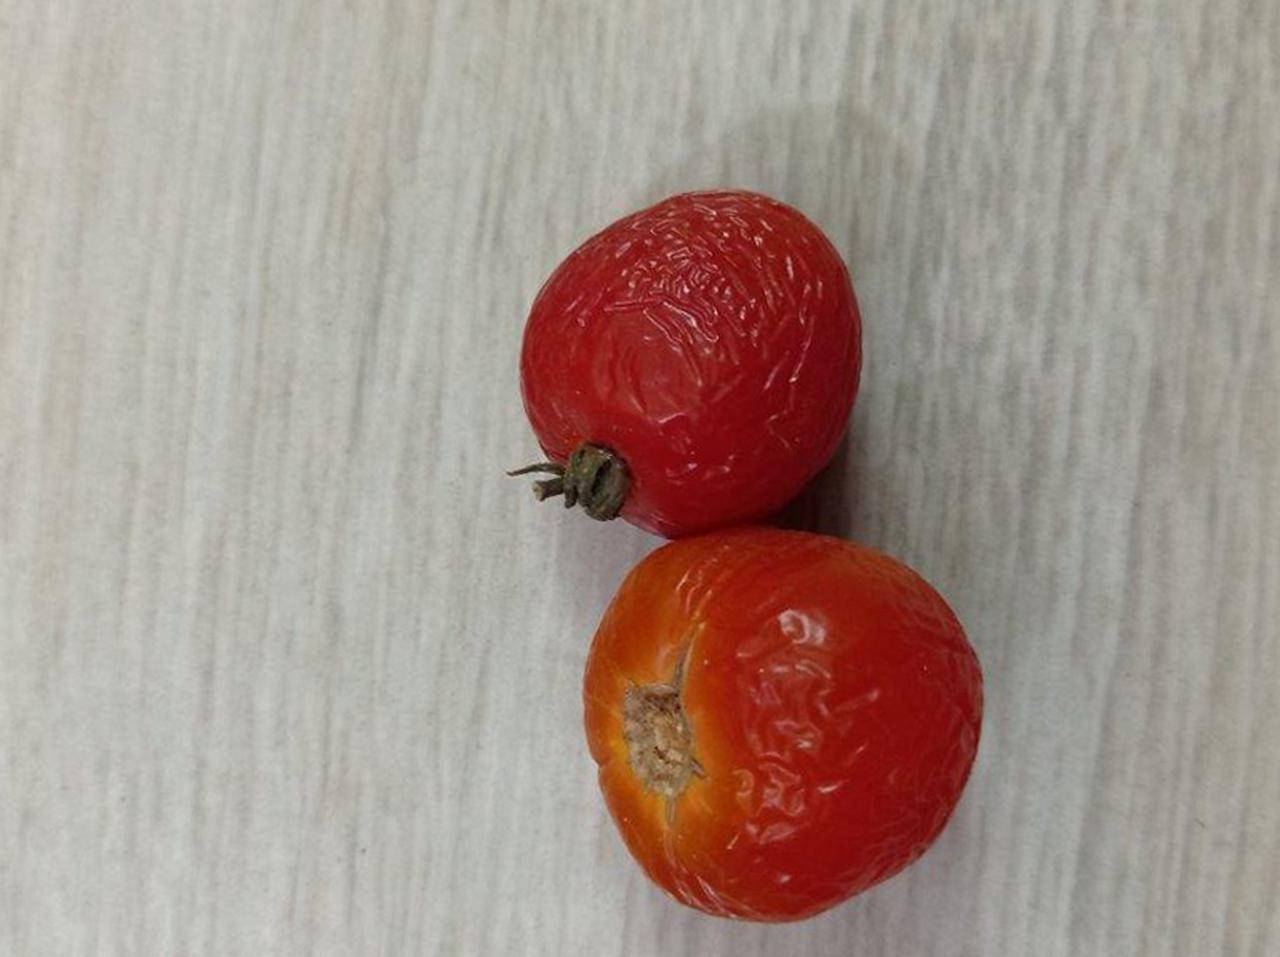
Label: Rotten